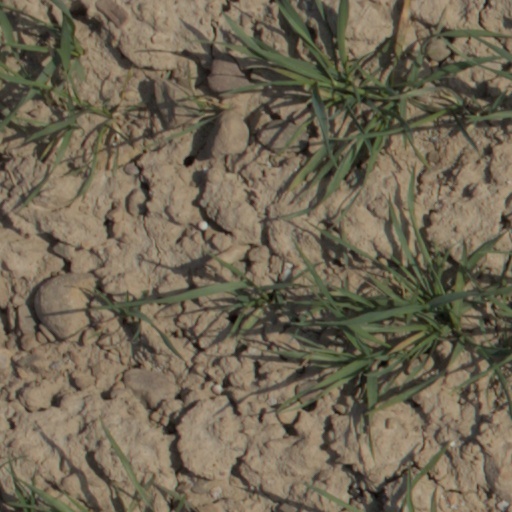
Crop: wheat